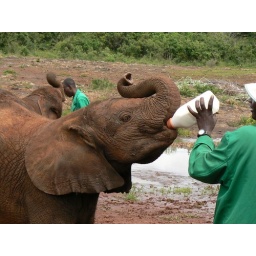
Each elephant went through three of these bottles in about 2 minutes.